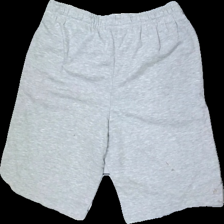
View: back
Type: Shorts
Category: Men
Brand: Not in the list
Brand text on label: Livergy
Colors: Grey
Material: 59% cotton,41% polyester
Cut: Regular
Size: L
Season: All
Stains: Major
Damage: Brown stain
Damage location: bottom left
Damage 2: Brown stain
Damage 2 location: bottom right
Damage 3: Brown stain
Damage 3 location: bottom right
Price range: <50
Recommended usage: Export
Description: Grey cozy shorts